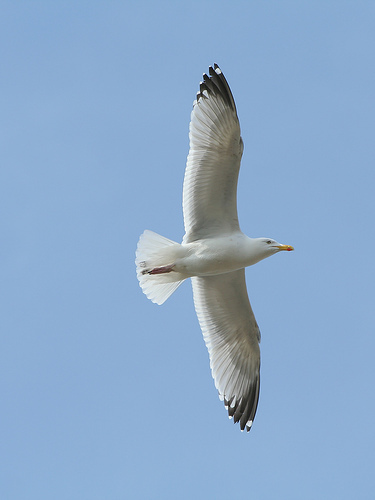
white bird with grey feathers underneath and black edges and an orange beak.
the under lying belly of the bird is white ,with black on the tip of wings ,the bill is a bright yellow.
the bird's wings are white with gray tips, its tail feathers are white and the body is entirely white.
this bird is almost all white with a long hooked yellow bill.
this bird has a long orange bill and a white belly.
a white bird with a short yellow bill, large wide wings, and dark grey wingtip feathers.
a medium sized bird that is white with an orange beak.
this bird has an all-white medium sized body with gray wing tips with a white circle on the last feather, and a yellow straight beak, yellow eyes, and pink or orange feet.
this particular bird has a belly that is gray and whitewhite and has a yellowbill
Species: Herring Gull